Tom Fleischman

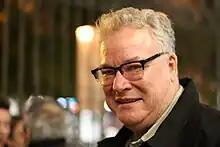
Fleischman in 2018

Tom Fleischman (born September 15, 1951) is an American sound engineer and re-recording mixer. He is the son of film editor Dede Allen, and documentary producer, director, and writer Stephen Fleischman. He has worked on over 170 films since 1978. He won an Academy Award in 2011 in the category Academy Award for Best Sound Mixing for "Hugo" and has received four other Oscar nominations for "Reds" (1982), "The Silence of the Lambs" (1992), "Gangs of New York" (2003), and "The Aviator" (2004).